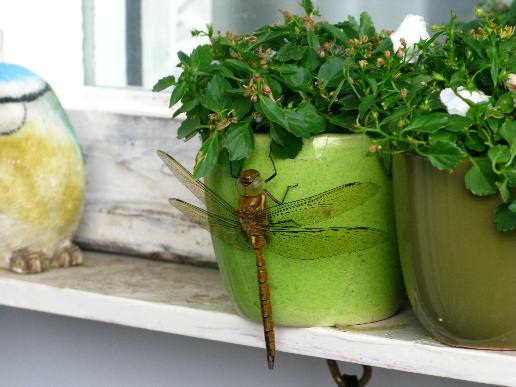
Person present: No